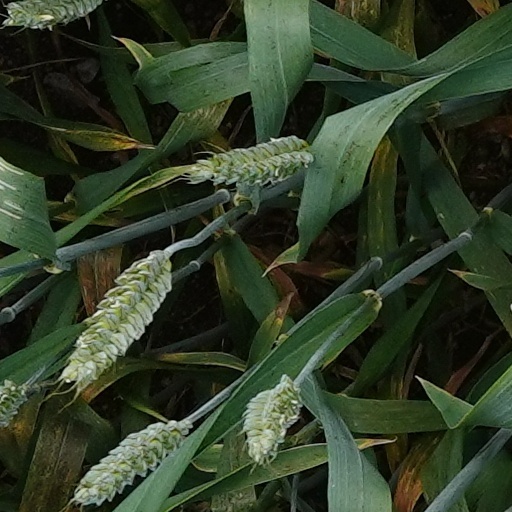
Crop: wheat